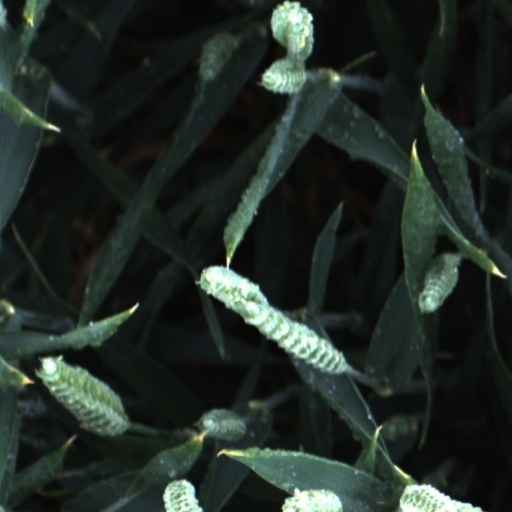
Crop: wheat